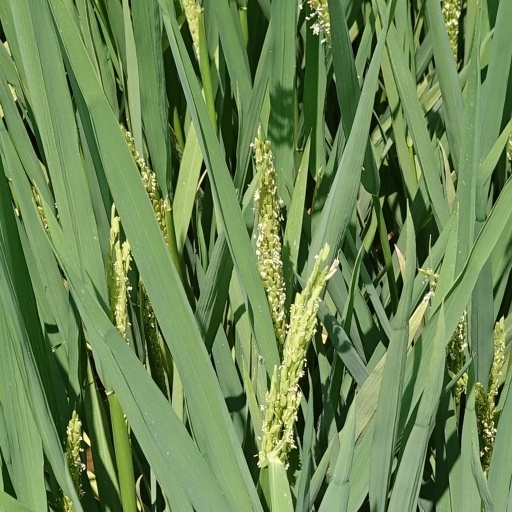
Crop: rice